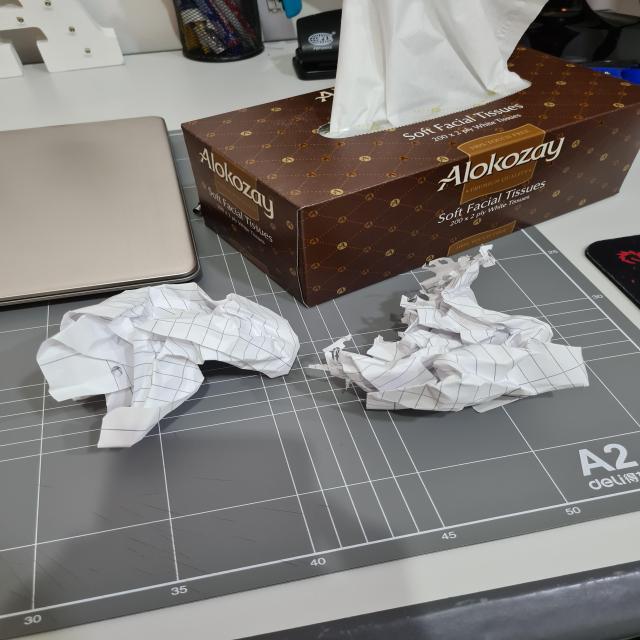
Label: tissues